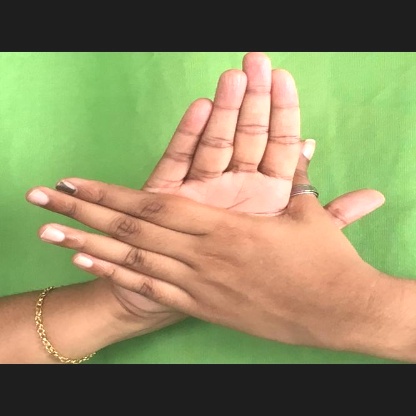
Mudra: Chakra